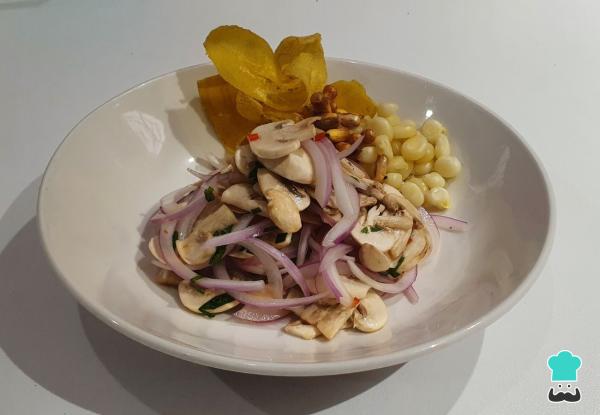
Decora con culantro picado finamente y sirve con camote, chifles o canchita chulpi. ¡Listos y a disfrutar de este ceviche vegetariano!Y además, si quieres aprender a elaborar otro plato, no te pierdas esta receta de ceviche de merluza. ¡Sigue leyendo!